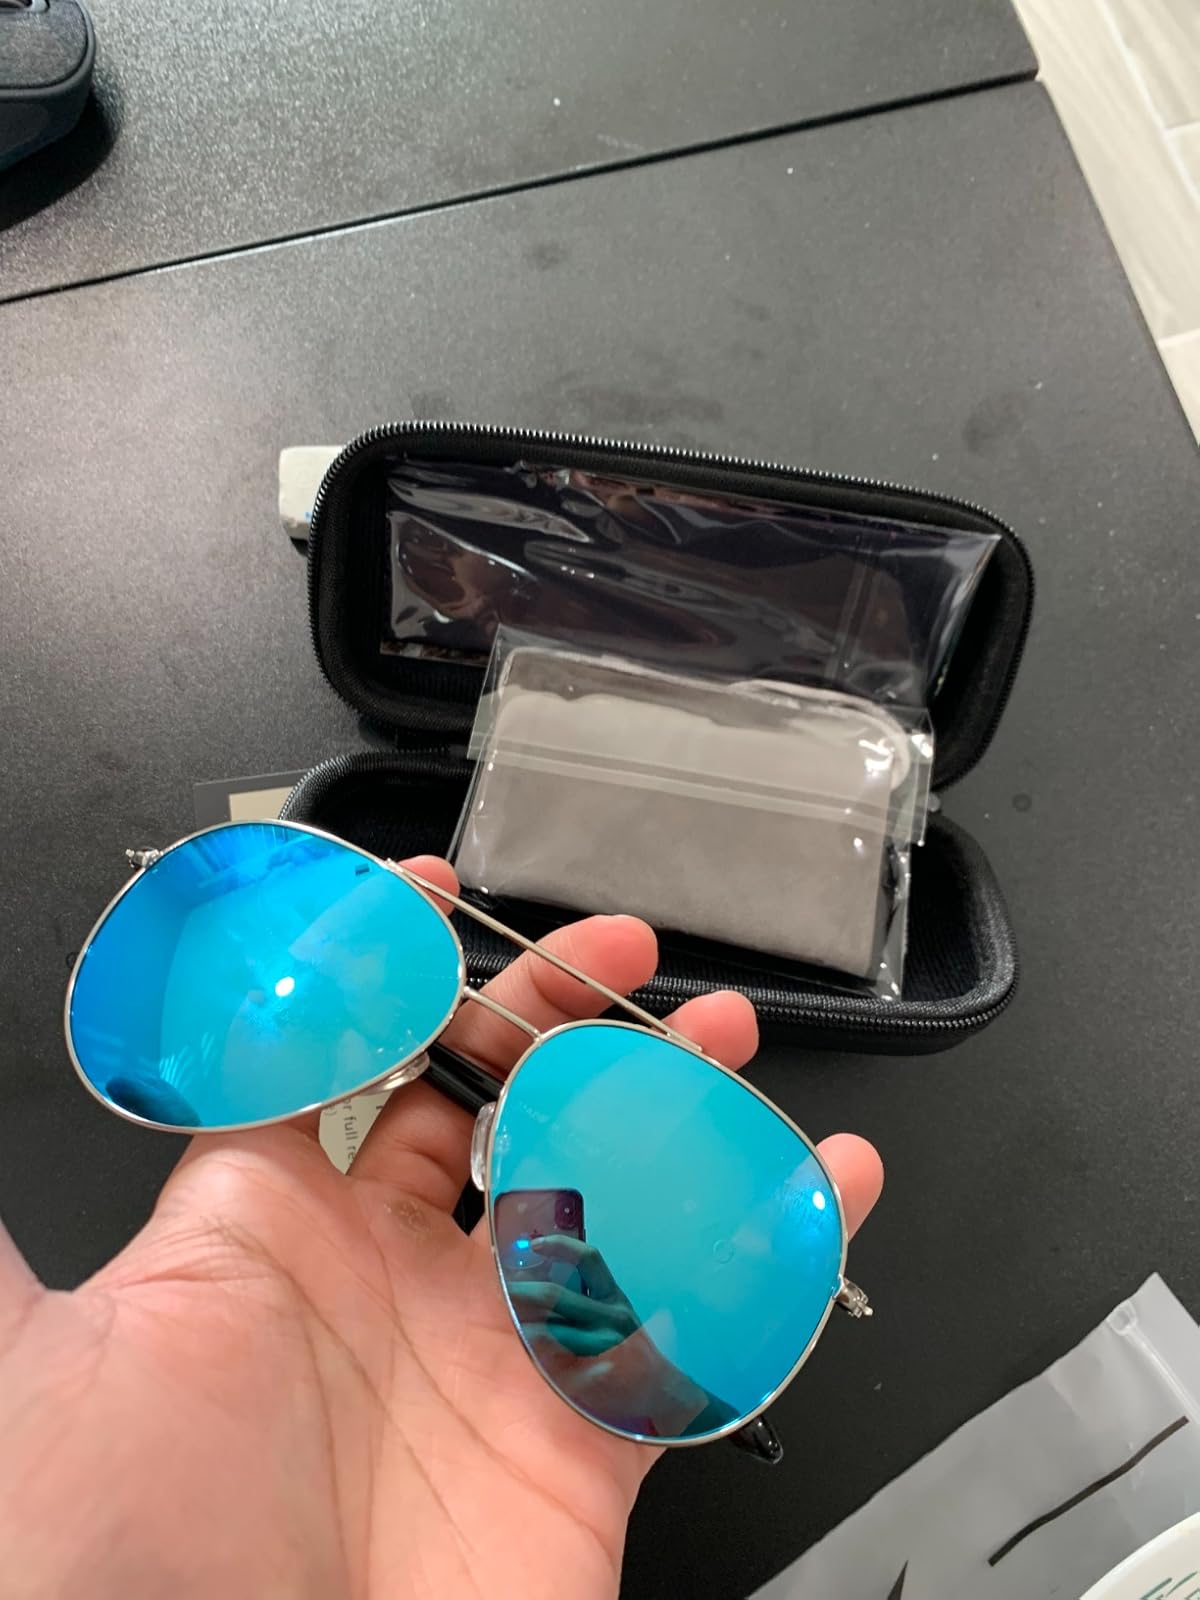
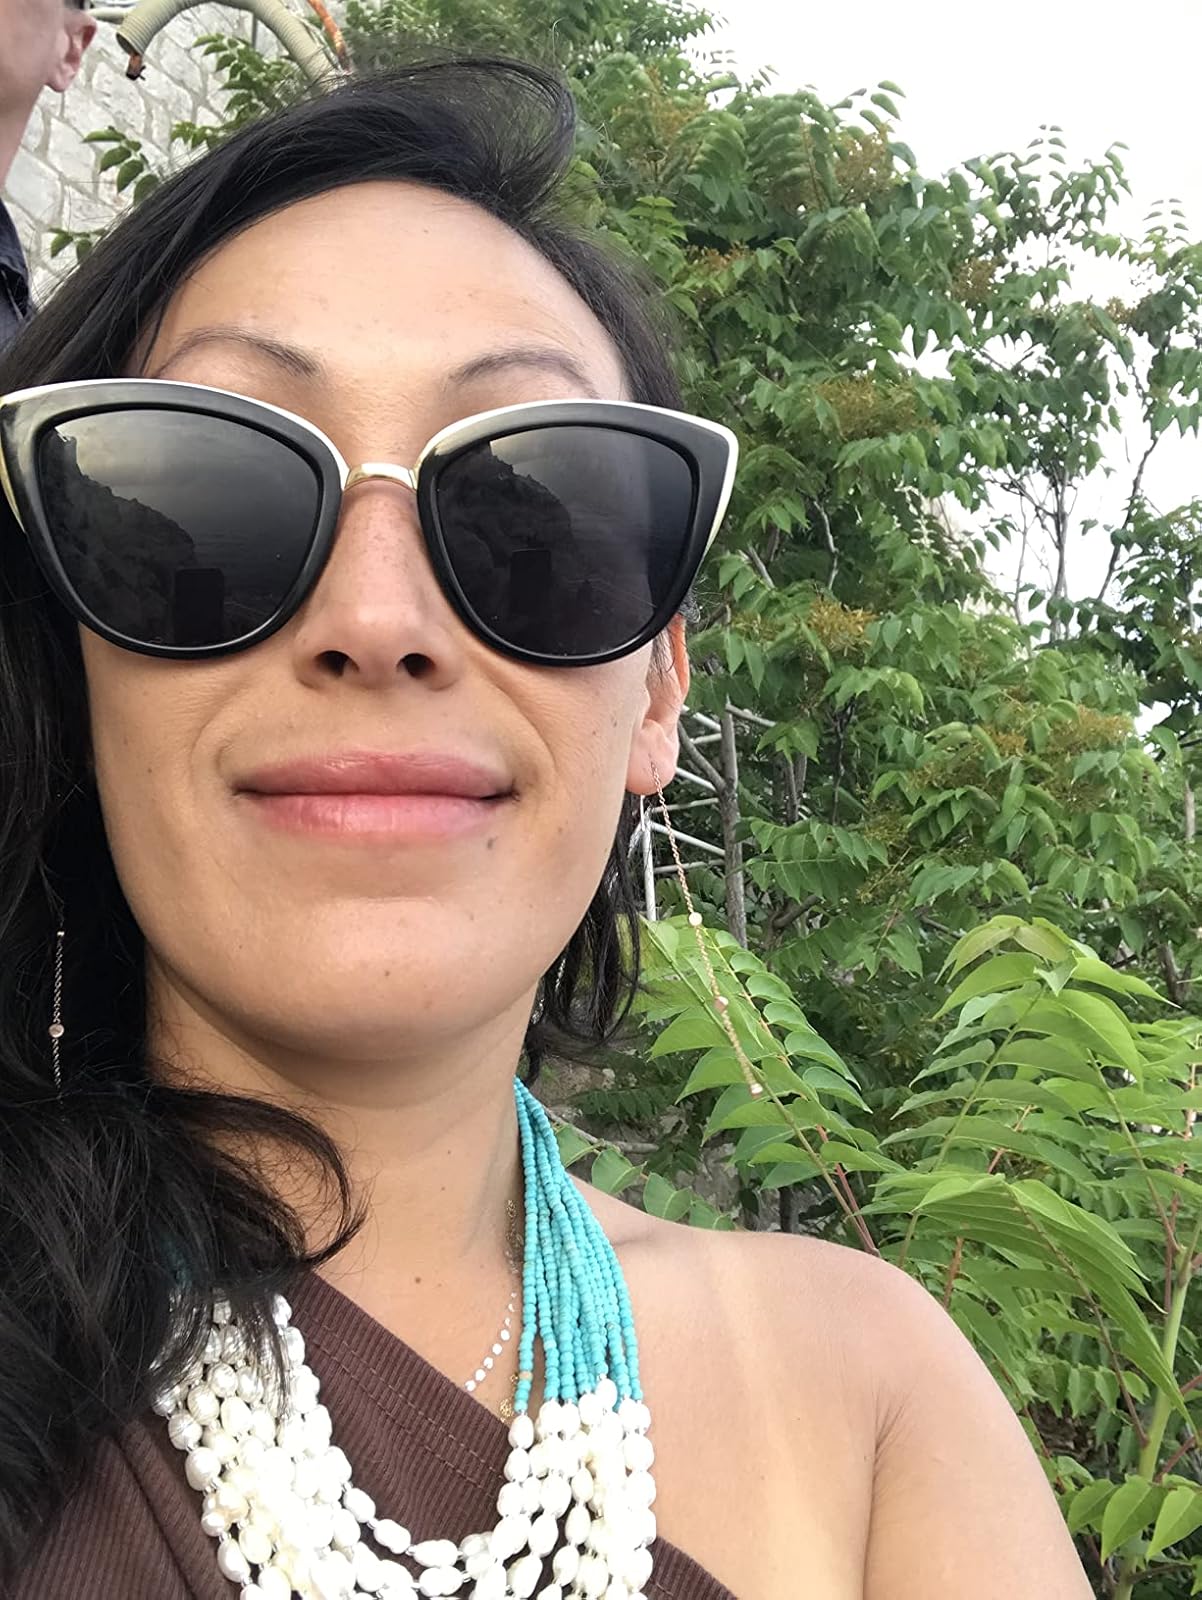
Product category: accessories_sunglasses
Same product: no